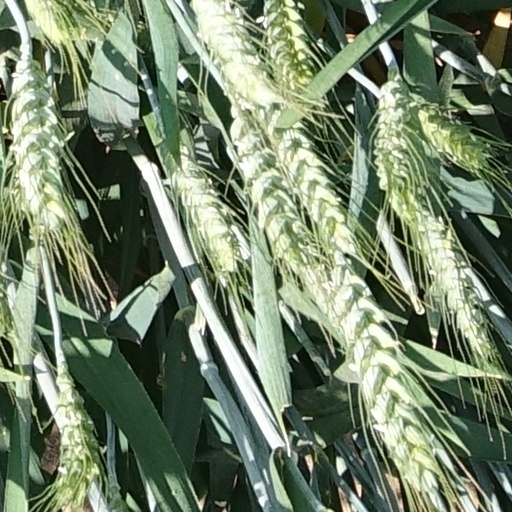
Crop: wheat